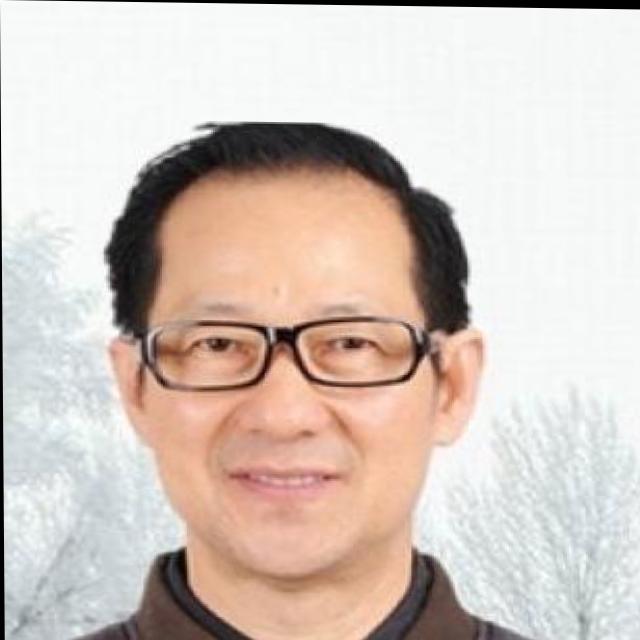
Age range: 45-64